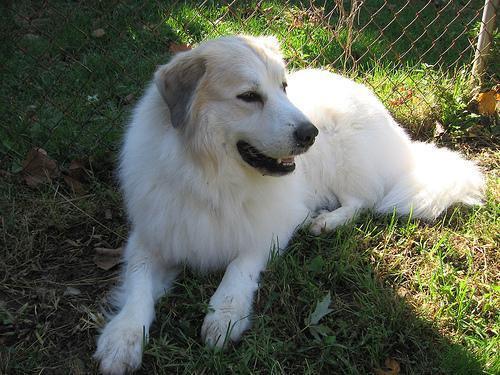
Great_Pyrenees